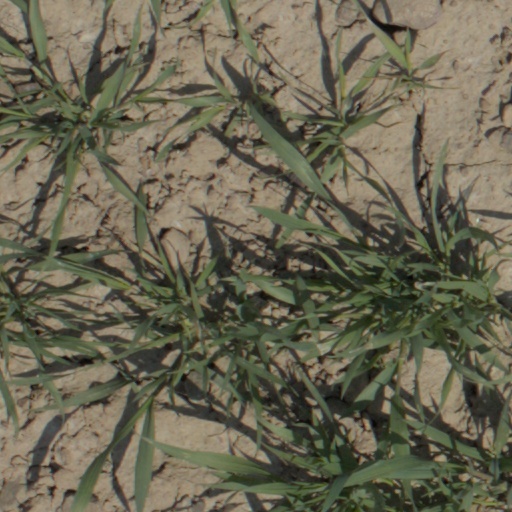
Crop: wheat